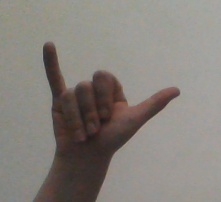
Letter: ya